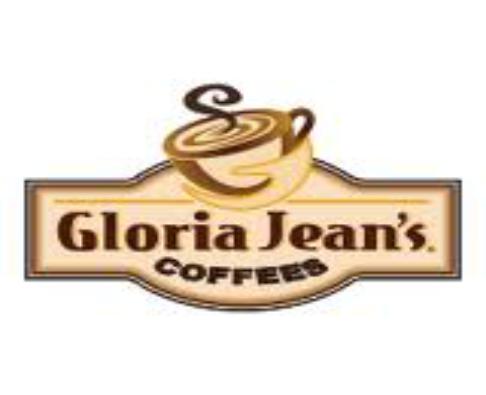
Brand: Gloria Jean's Coffees
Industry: Food